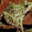
Label: frog